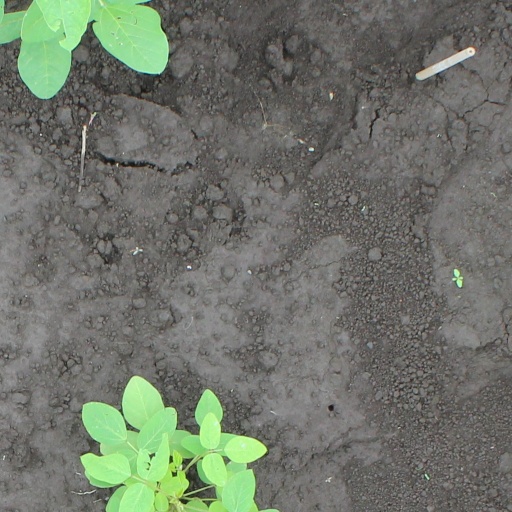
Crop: soybean